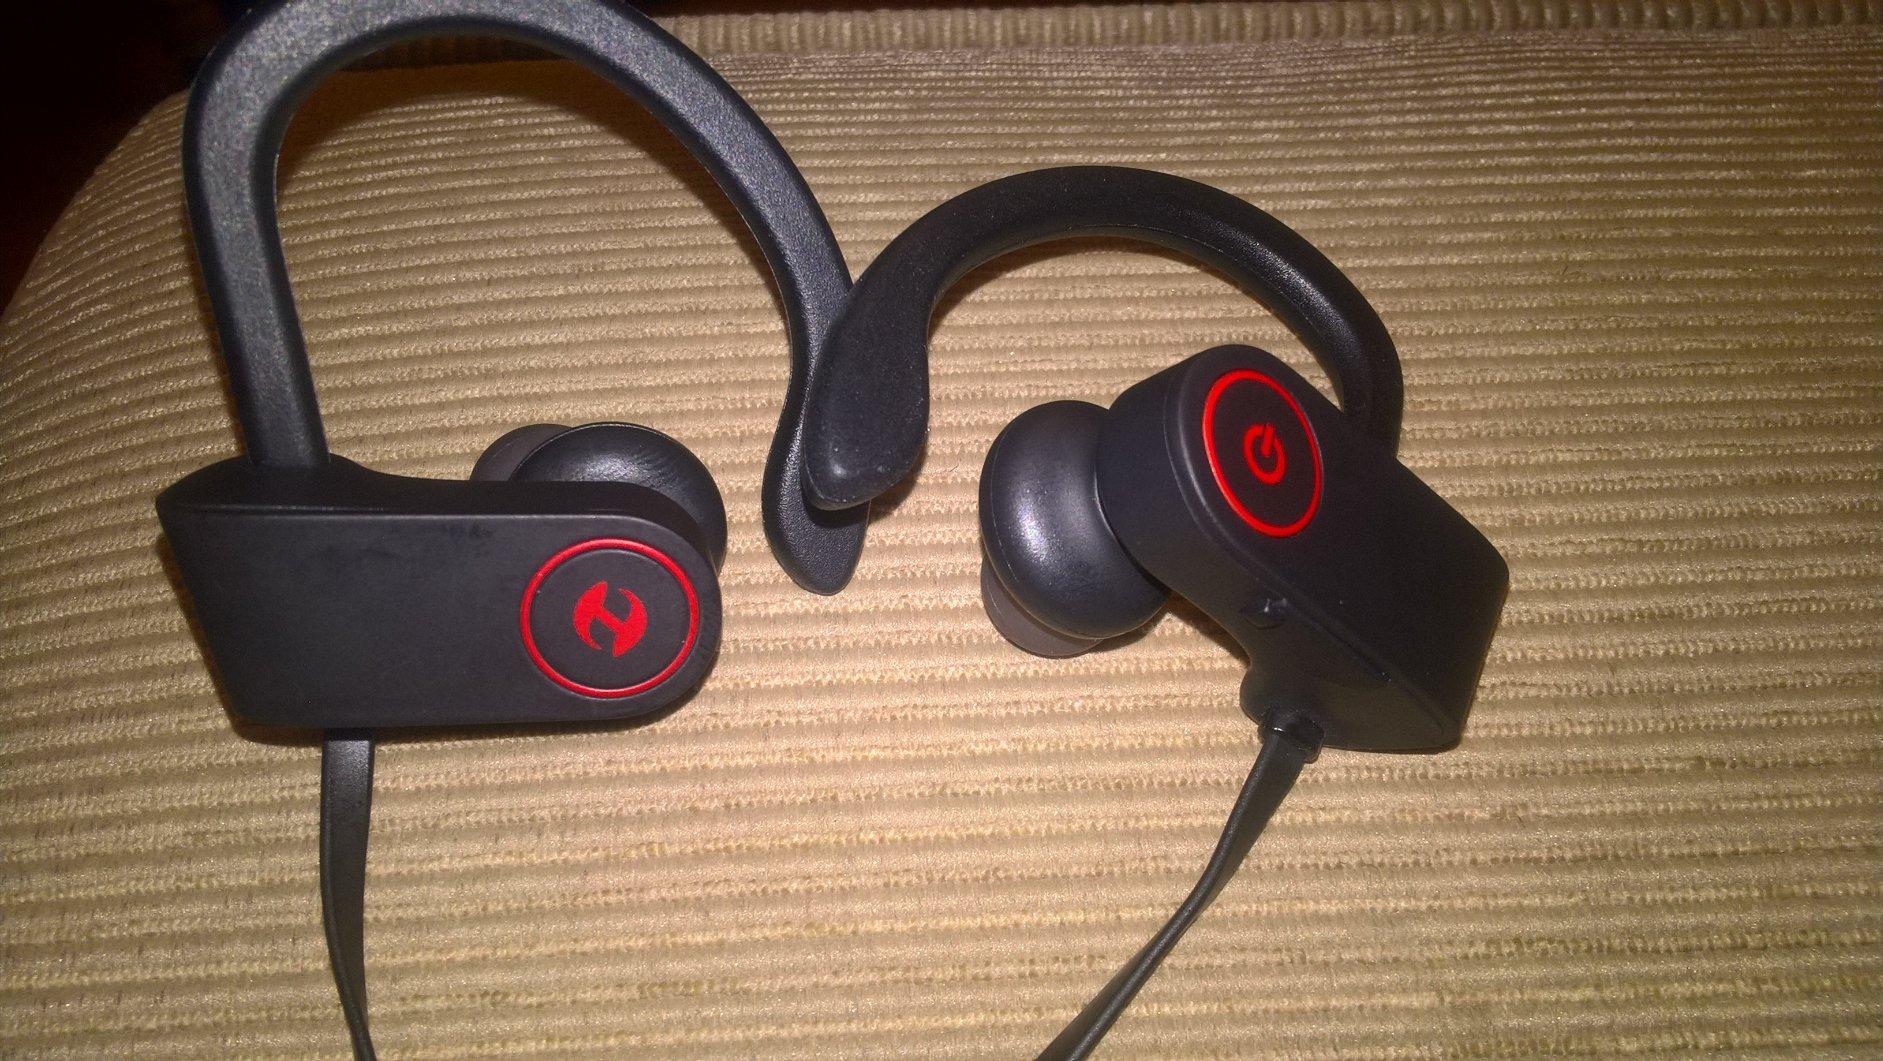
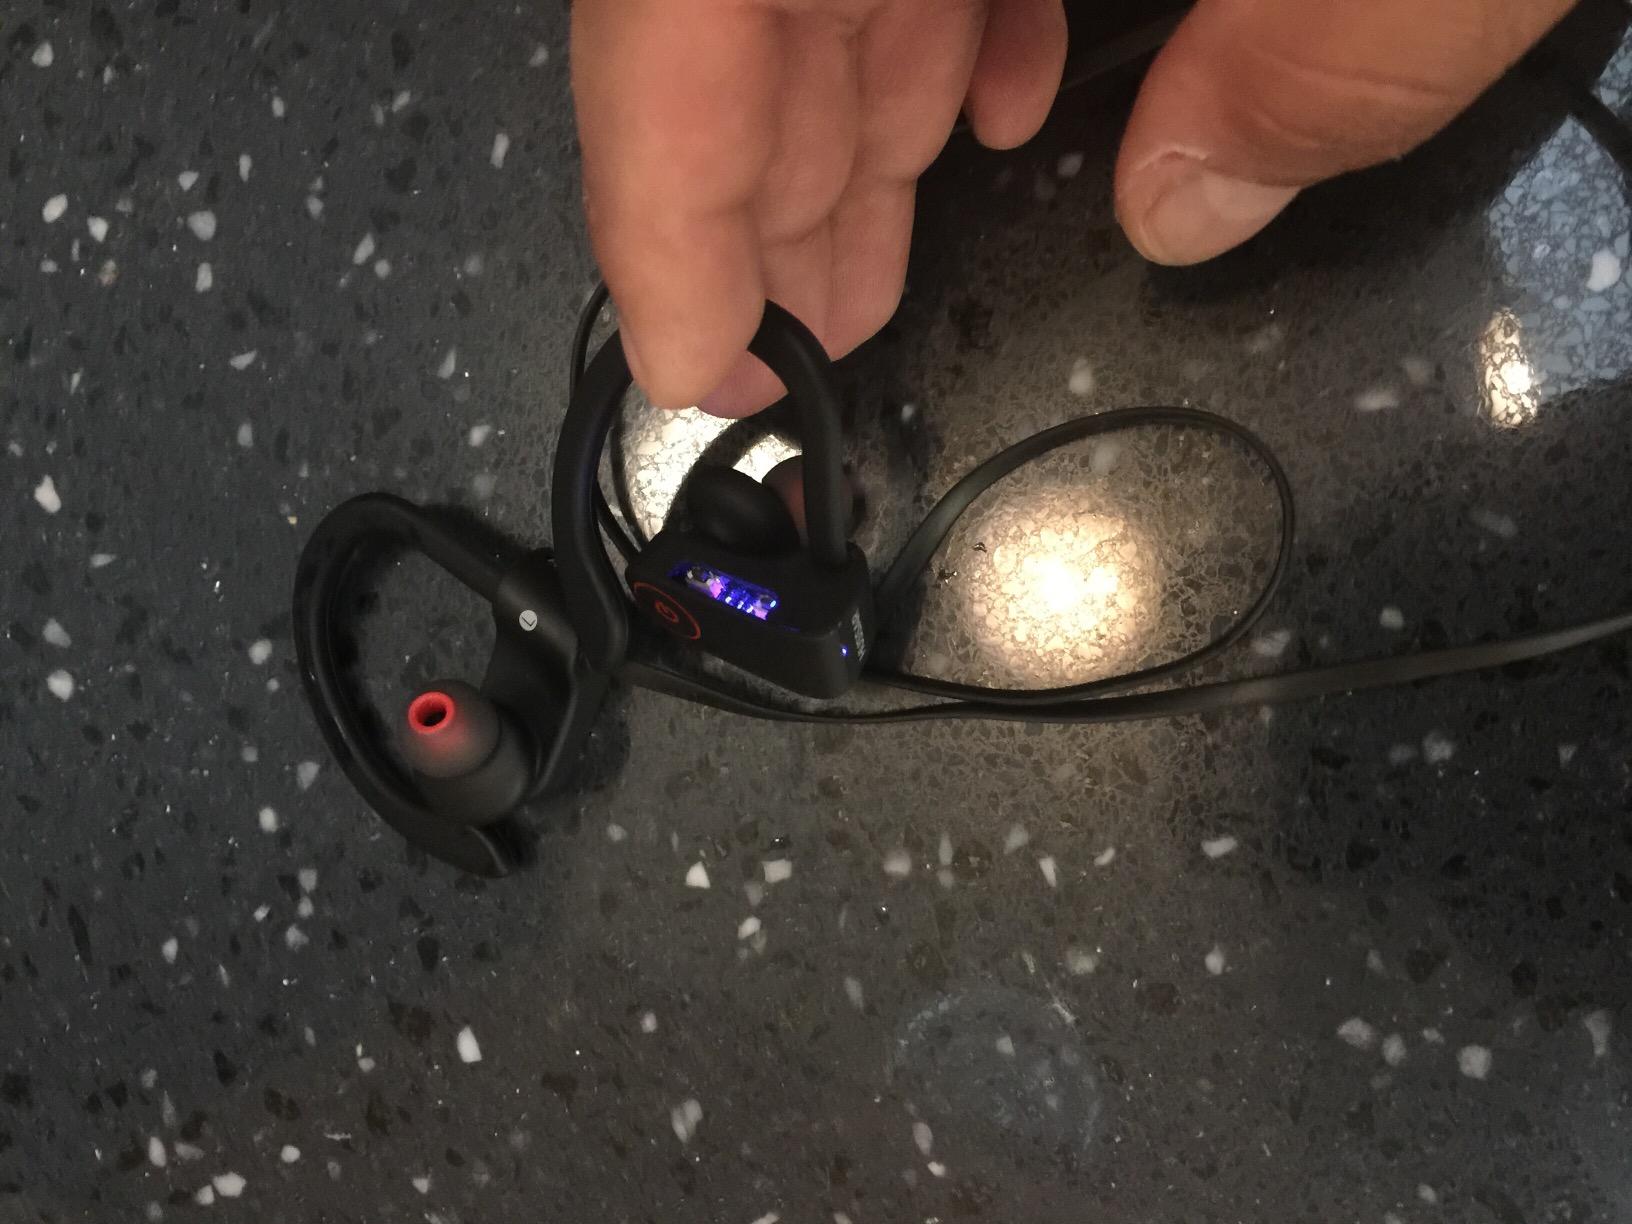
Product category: headphones
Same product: yes